Tickling

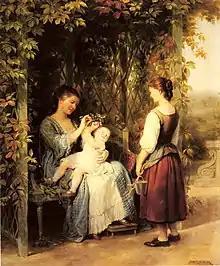
"Tickling The Baby" by Fritz Zuber-Buhler, 19th century painting

Tickling is the act of touching a part of a person's body in a way that causes involuntary twitching movements or laughter. The word evolved from the Middle English "tikelen", perhaps frequentative of "ticken", to touch lightly.